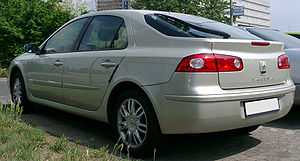
Renault Laguna II / Facelift
Renault Laguna II er den anden modelgeneration af Renaults store mellemklassebil, Laguna.